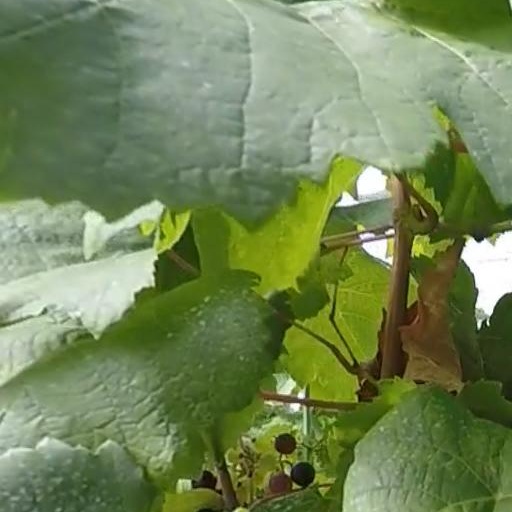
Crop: grape